Camp: Notes on Fashion

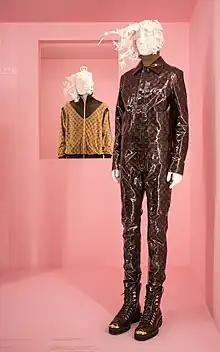
Left by Gucci/Dapper Dan, 2018. Right by Louis Vuitton/Kim Jones, autumn/winter 2018–19

The exhibition is presented in the Met Fifth Avenue's Iris and B. Gerald Cantor Exhibition Hall, and was underwritten by Gucci, whose creative director Alessandro Michele, said Sontag's essay "perfectly expresses what camp truly means to me: the unique ability of combining high art and pop culture". The Metropolitan Museum's director, Max Hollein stated: "Camp's disruptive nature and subversion of modern aesthetic values has often been trivialized, but this exhibition will reveal its profound influence on both high art and popular culture." Sontag's essay is on display next to a photo of her and is part of the exhibition.